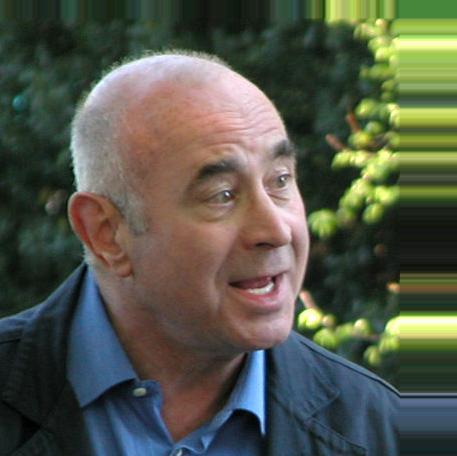
Age: 64